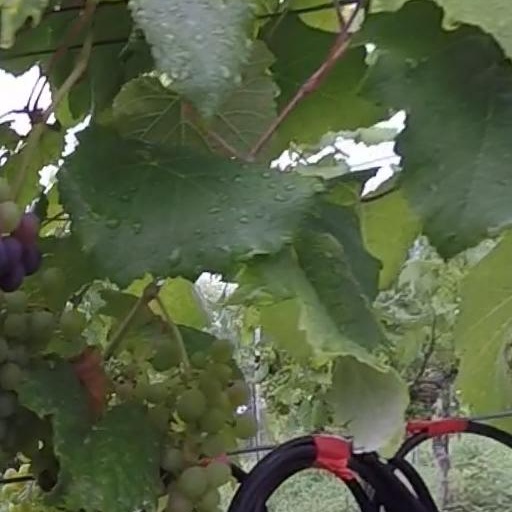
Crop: grape